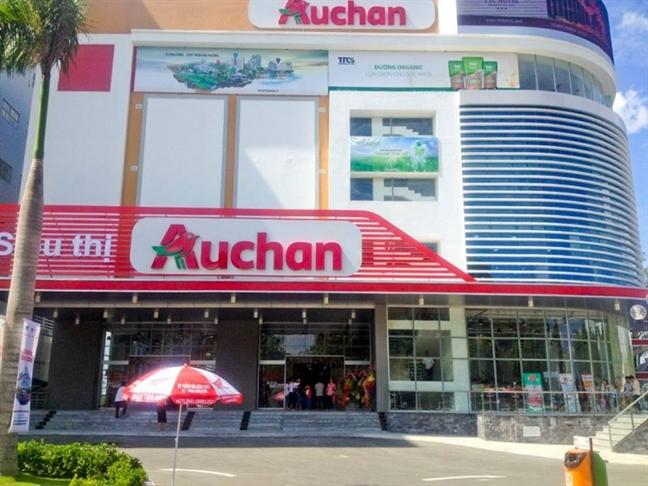
tên siêu thị được thiết kế có màu đỏ